Rybitwy, Greater Poland Voivodeship

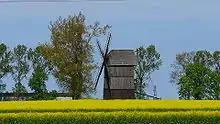
Windmill in Rybitwy

Rybitwy is a village in the administrative district of Gmina Łubowo, within Gniezno County, Greater Poland Voivodeship, in west-central Poland. It lies approximately west of Łubowo, west of Gniezno, and north-east of the regional capital Poznań.